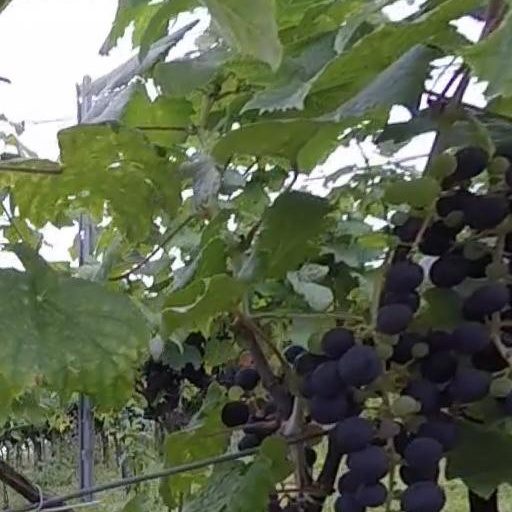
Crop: grape